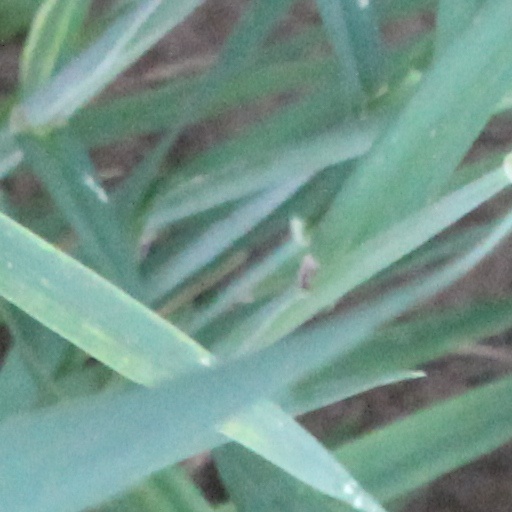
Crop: wheat